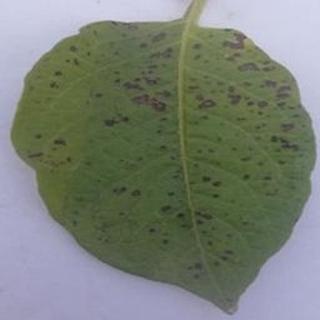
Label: potato_early_blight